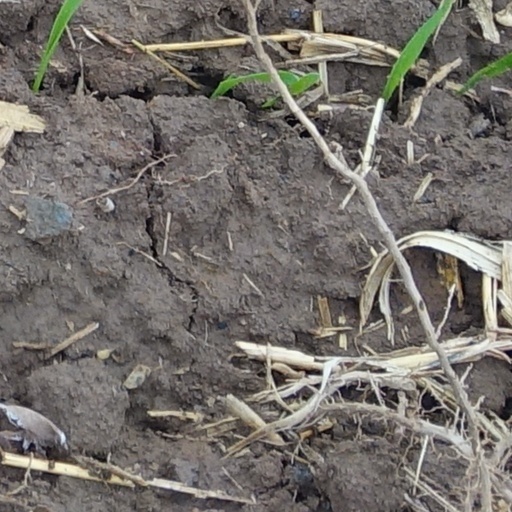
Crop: wheat